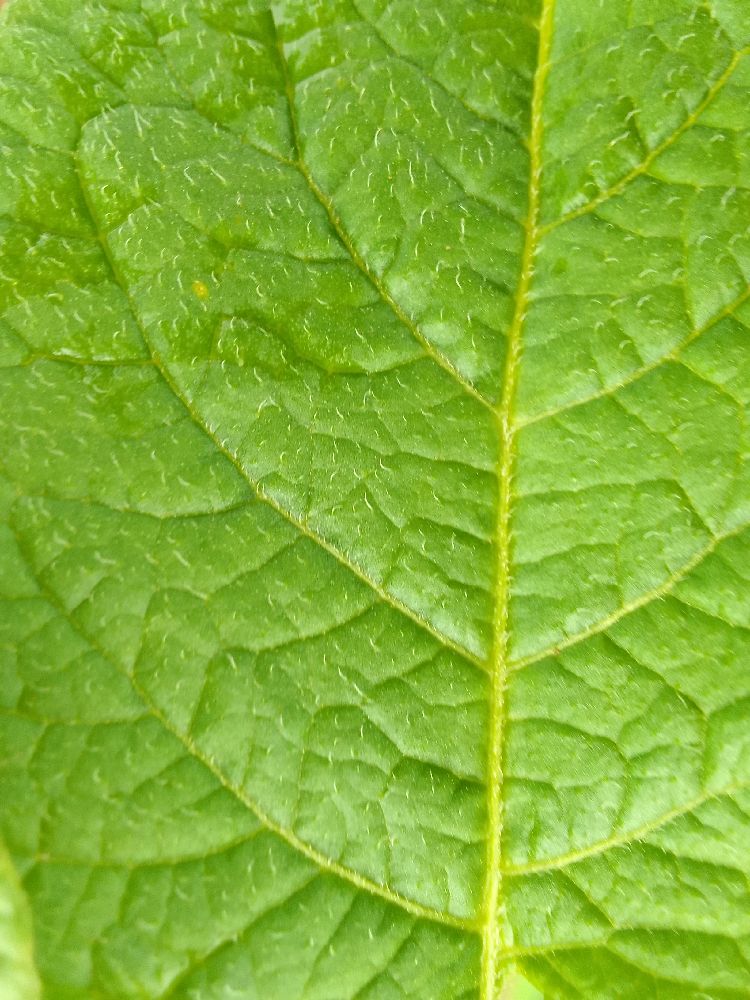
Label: Healthy